Decretum Gratiani

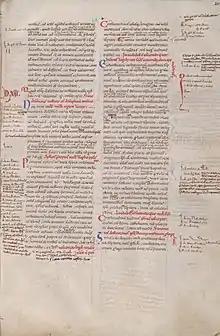
Thirteenth-century modest copy of the famous manuscript . Preserved in the Ghent University Library.

Gratian himself named his work – "Concord of Discordant Canons". The name is fitting: Gratian tried to harmonize apparently contradictory canons with each other, by discussing different interpretations and deciding on a solution, as a judge in a case. This dialectical approach allowed for other law professors to work with the and to develop their own solutions and commentaries. These legists are known as the decretists.